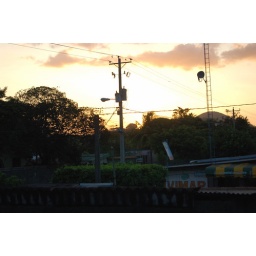
From the 2nd floor in the Managua house